Zen (2007 film)

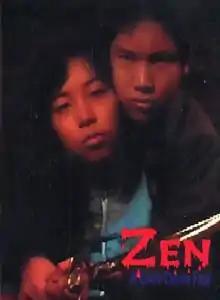

Zen is a 2007 drama-horror film written and directed by Gary Davis and starring Kit DeZolt, Vivian Kong, and Lyndon Chan. Filmed in Florida, it was released and screened at a Boynton Beach, Florida cinema on April 12, 2007.